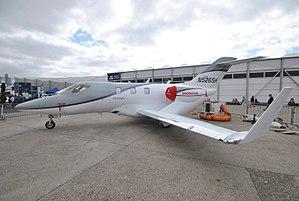
Paris Air Show 2017 Honda HA-420 HondaJet
Le Honda HA-420 HondaJet est un avion d'affaires biréacteurs, développé par la société japonaise Honda qui est produit aux États-Unis. Il rentre dans la catégorie des very light jets, c’est-à-dire de petits avions d’affaires à réaction.